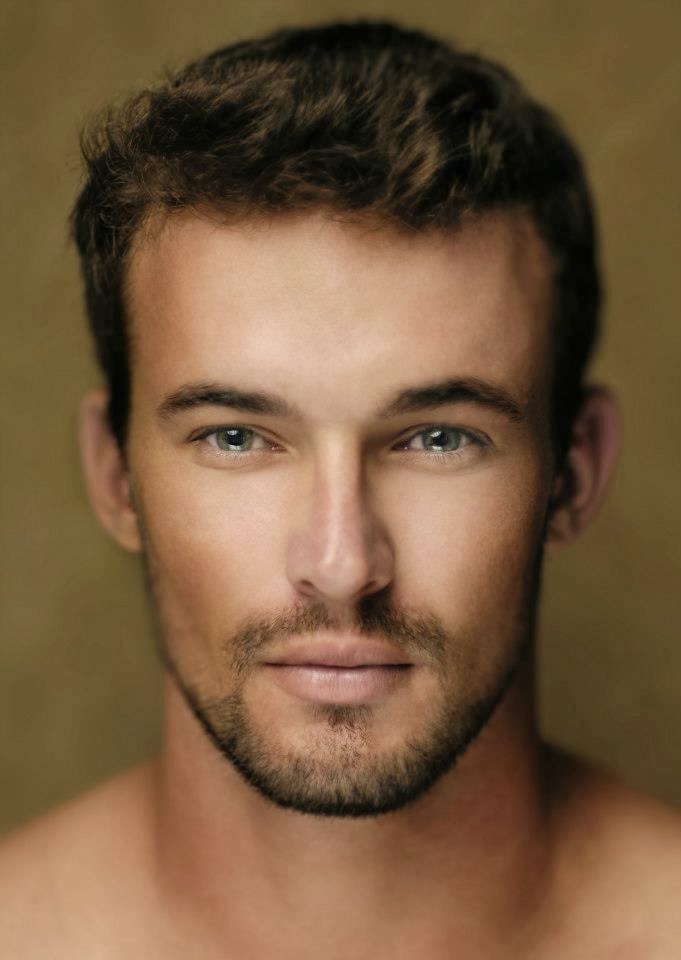
Portrait style: Real Portrait